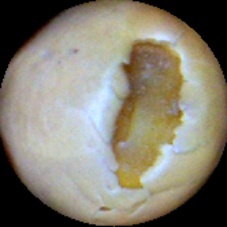
Label: Broken